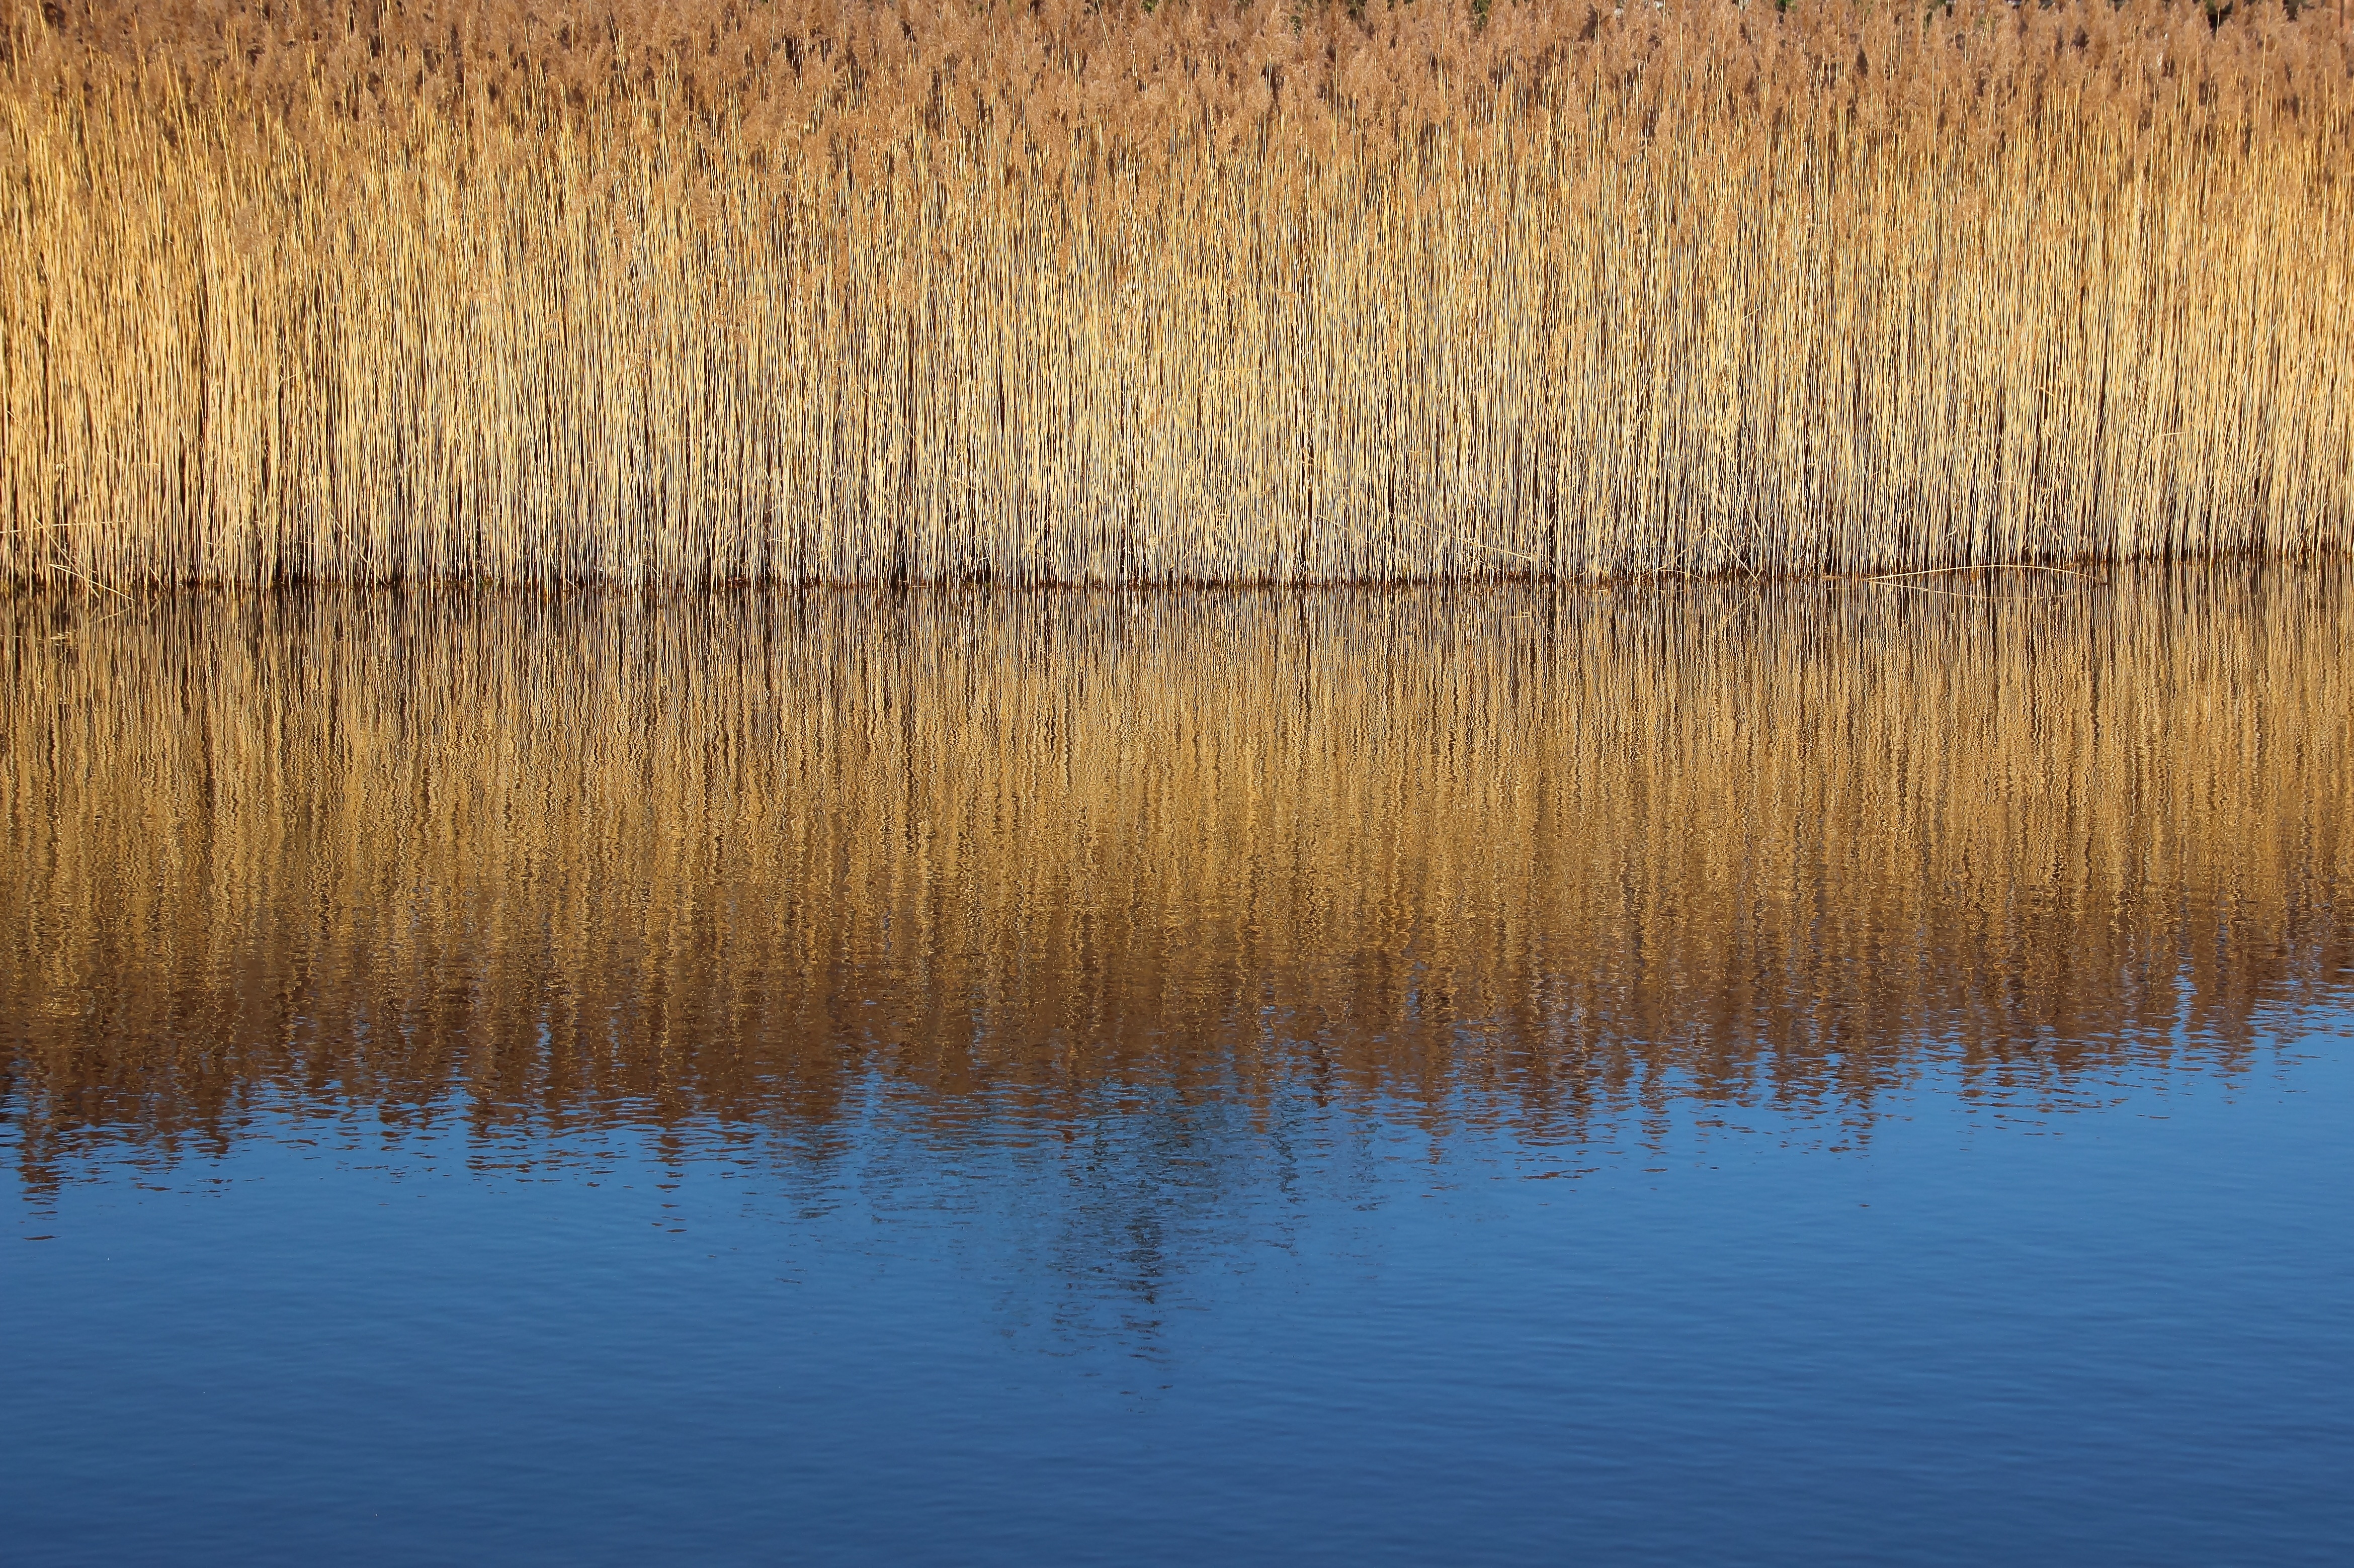
landscape, tree, water, nature, grass, marsh, light, sunlight, morning, texture, lake, dawn, reed, golden, reflection, color, autumn, background, wetland, reflections, beautiful, habitat, mirroring, natural environment, atmospheric phenomenon, grass family